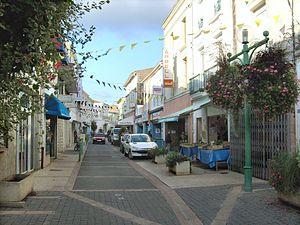
La rue Carnot à Saujon
Le département de la Charente-Maritime, qui fait partie de la région Nouvelle-Aquitaine dont la capitale régionale est Bordeaux, est subdivisé en 5 arrondissements administratifs, lesquels sont découpés en 51 cantons, encadrant 472 communes.